Hanif Bali

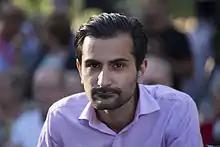
Bali in July 2015

Hanif Bali (born 10 April 1987) is a Swedish politician of the Moderate Party and a former board member of the party. He was member of the Riksdag for Stockholm County between 2010 and 2022. He lives in Österåker, Åkersberga, where he is now active in municipal politics.